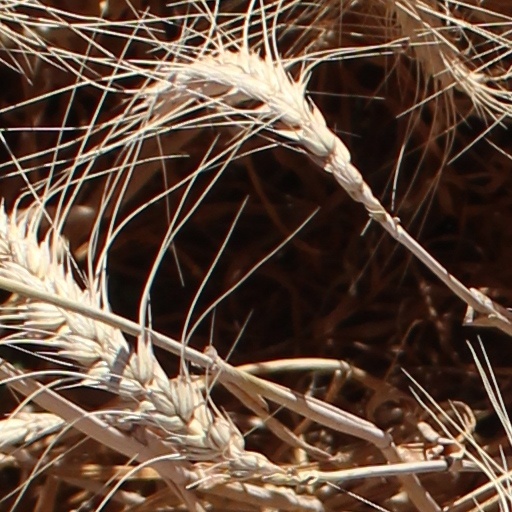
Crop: wheat